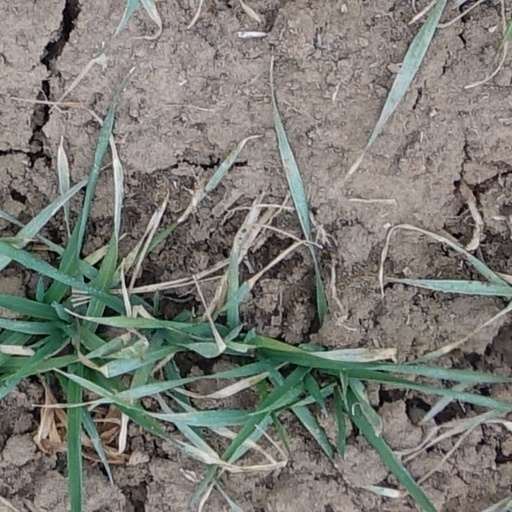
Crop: wheat